Coalition government of Ahmad Qavam

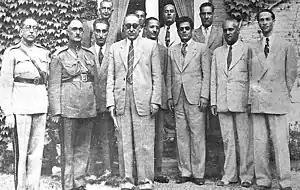

Prime Minister Ahmad Qavam formed a short-lived coalition government on 1 August 1946 with his Democrat Party of Iran and the left-wing Tudeh Party and Iran Party. He offered three portfolios (Health, culture, and trade and industry) to the communists and gave the ministries of finance and communications to two royalists; while maintained his own control over interior and foreign ministries.